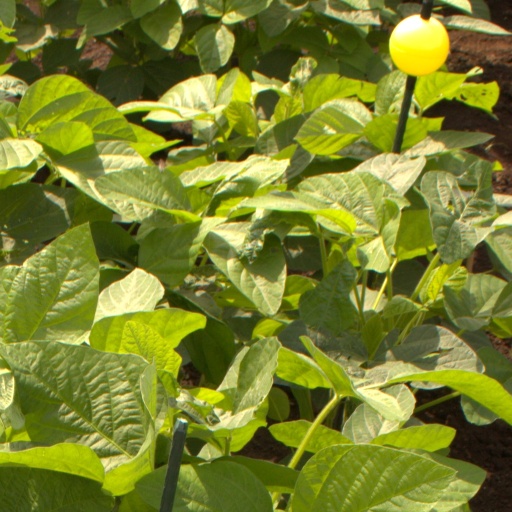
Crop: soybean